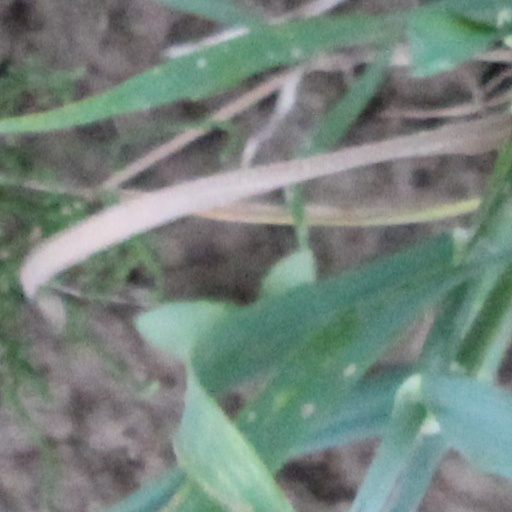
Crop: wheat